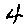
Label: 4